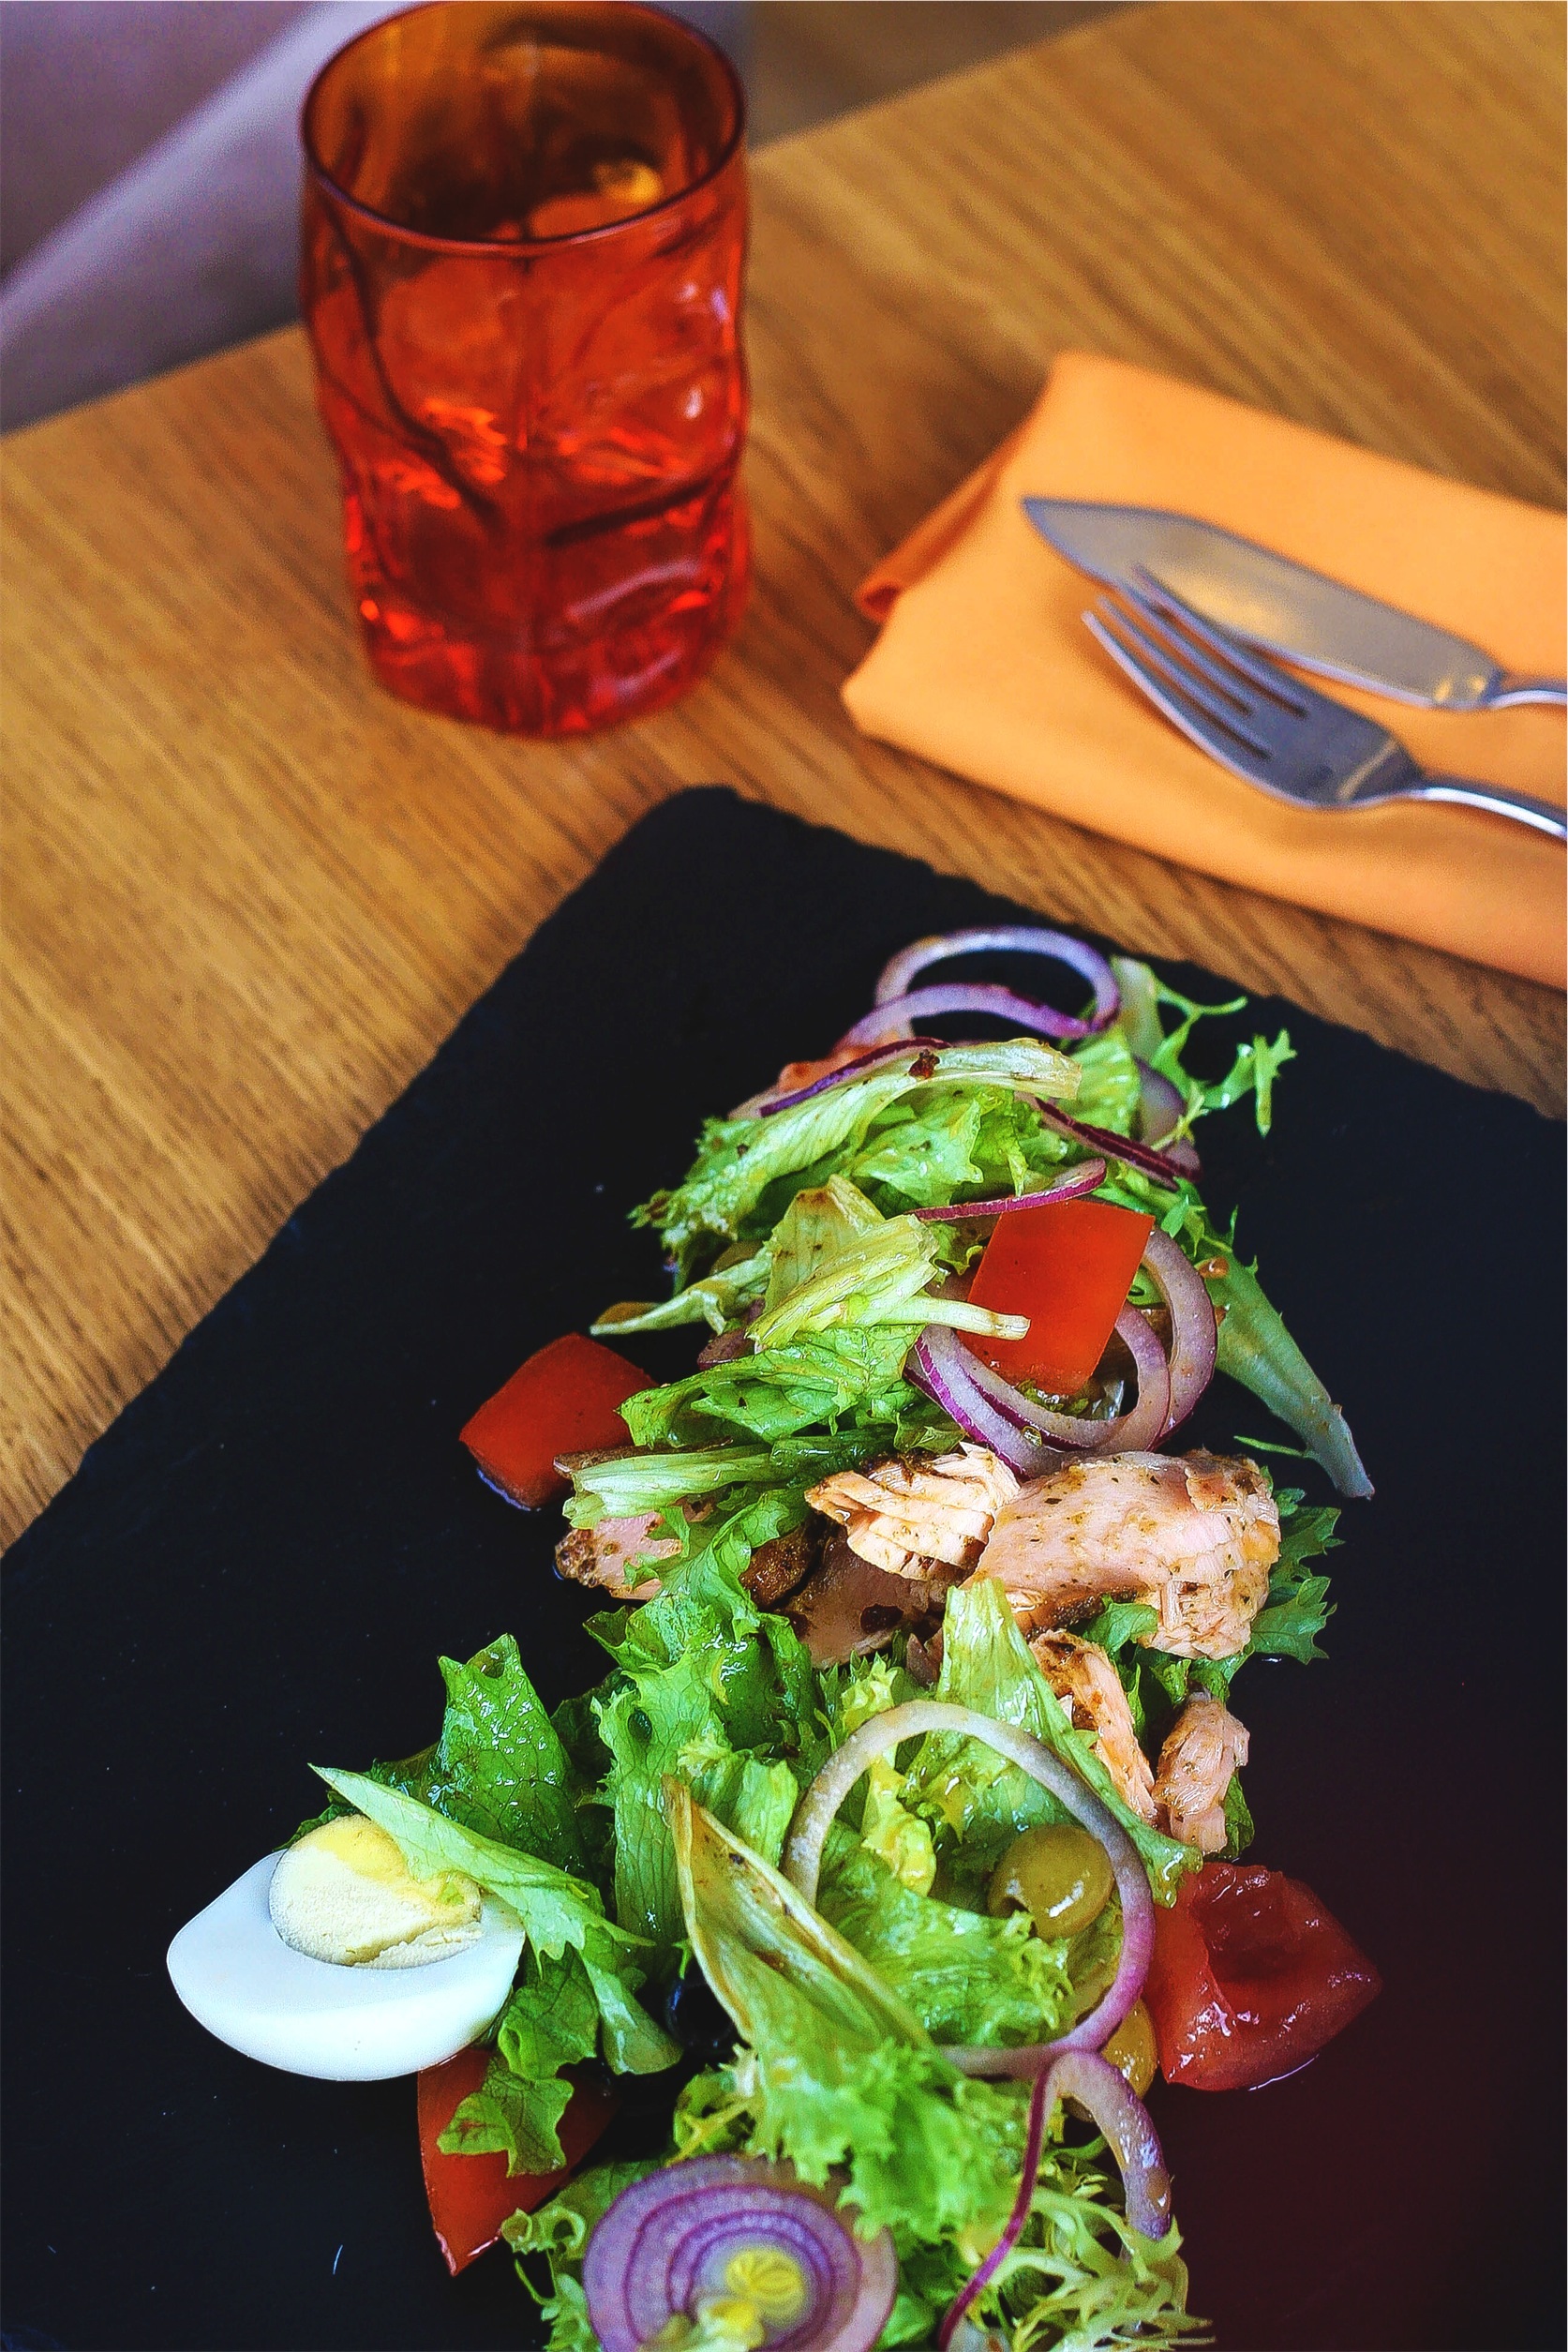
flower, dish, meal, food, salad, produce, healthy, lunch, cuisine, chicken, lettuce, egg, onions